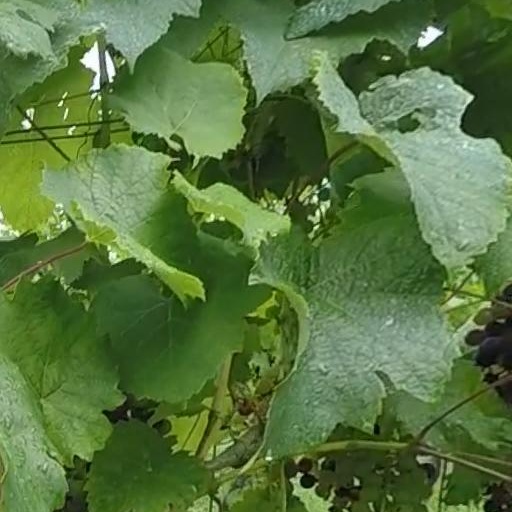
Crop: grape